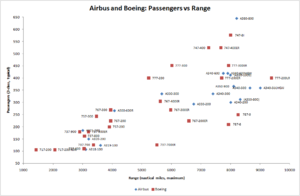
Airbus Commercial Aircraft, connu sous le nom Airbus est un constructeur aéronautique européen dont le siège social se trouve à Blagnac, dans la banlieue de Toulouse, en France. Division détenue à 100 % par le groupe industriel du même nom, l'entreprise fabrique plus de la moitié des avions de lignes produits dans le monde, et est le principal concurrent de Boeing.